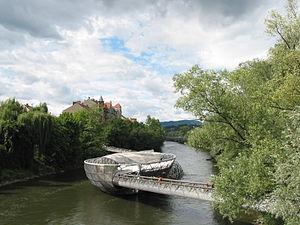
Vito Hannibal Acconci, né le 24 janvier 1940 à New York et mort le 27 avril 2017 dans la même ville, est un artiste et vidéaste américain.